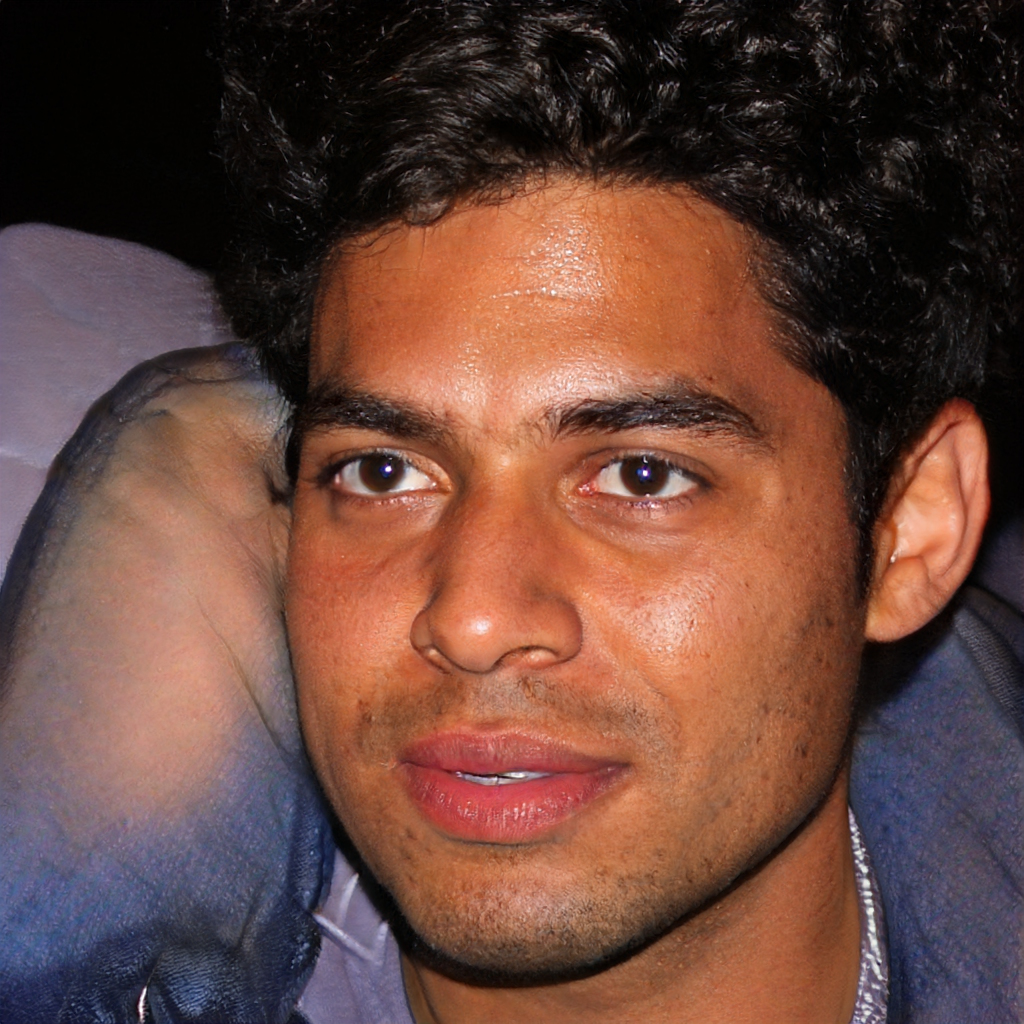
Gender: Male